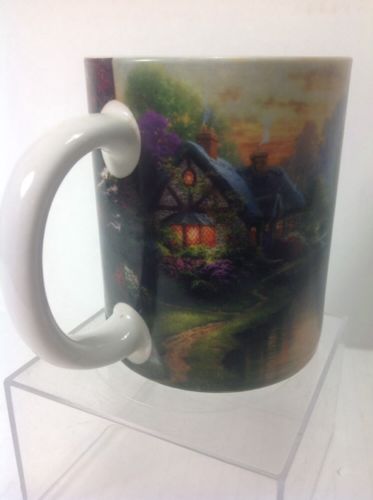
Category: mug